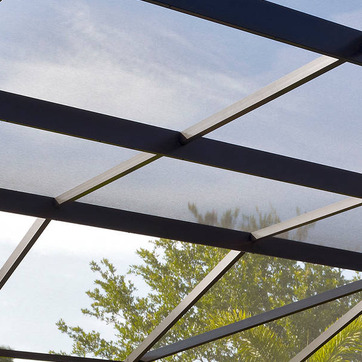
Material: glass